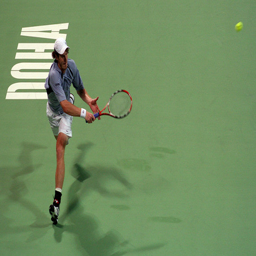
A man standing on a tennis court holding a racquet.
Player preparing to return volley during tennis match.
Man holding a tennis racket while running on a field.
a man is hitting a tennis ball with a racket
A man that is on a tennis court with a racquet.